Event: Nepal Earthquake
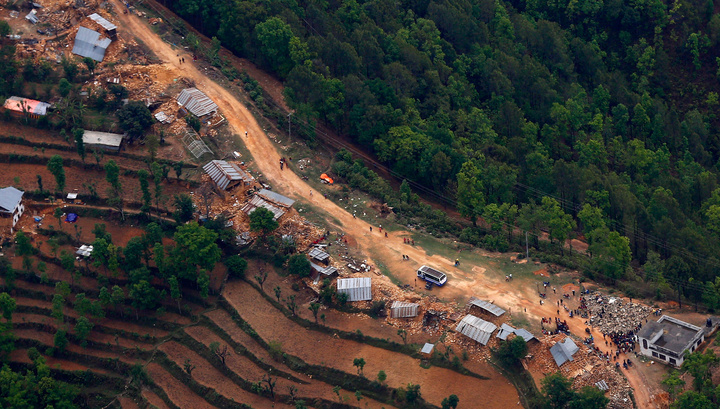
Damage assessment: damage